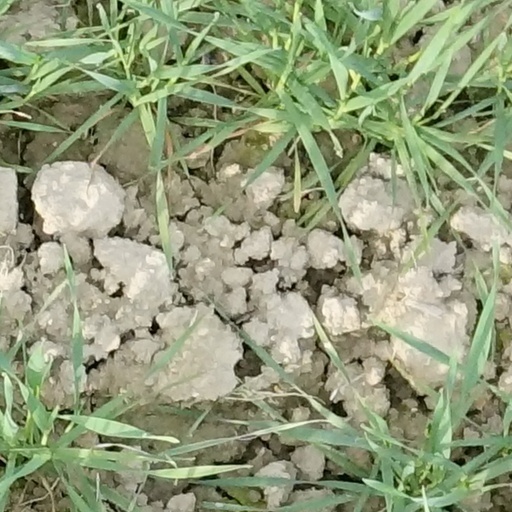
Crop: wheat